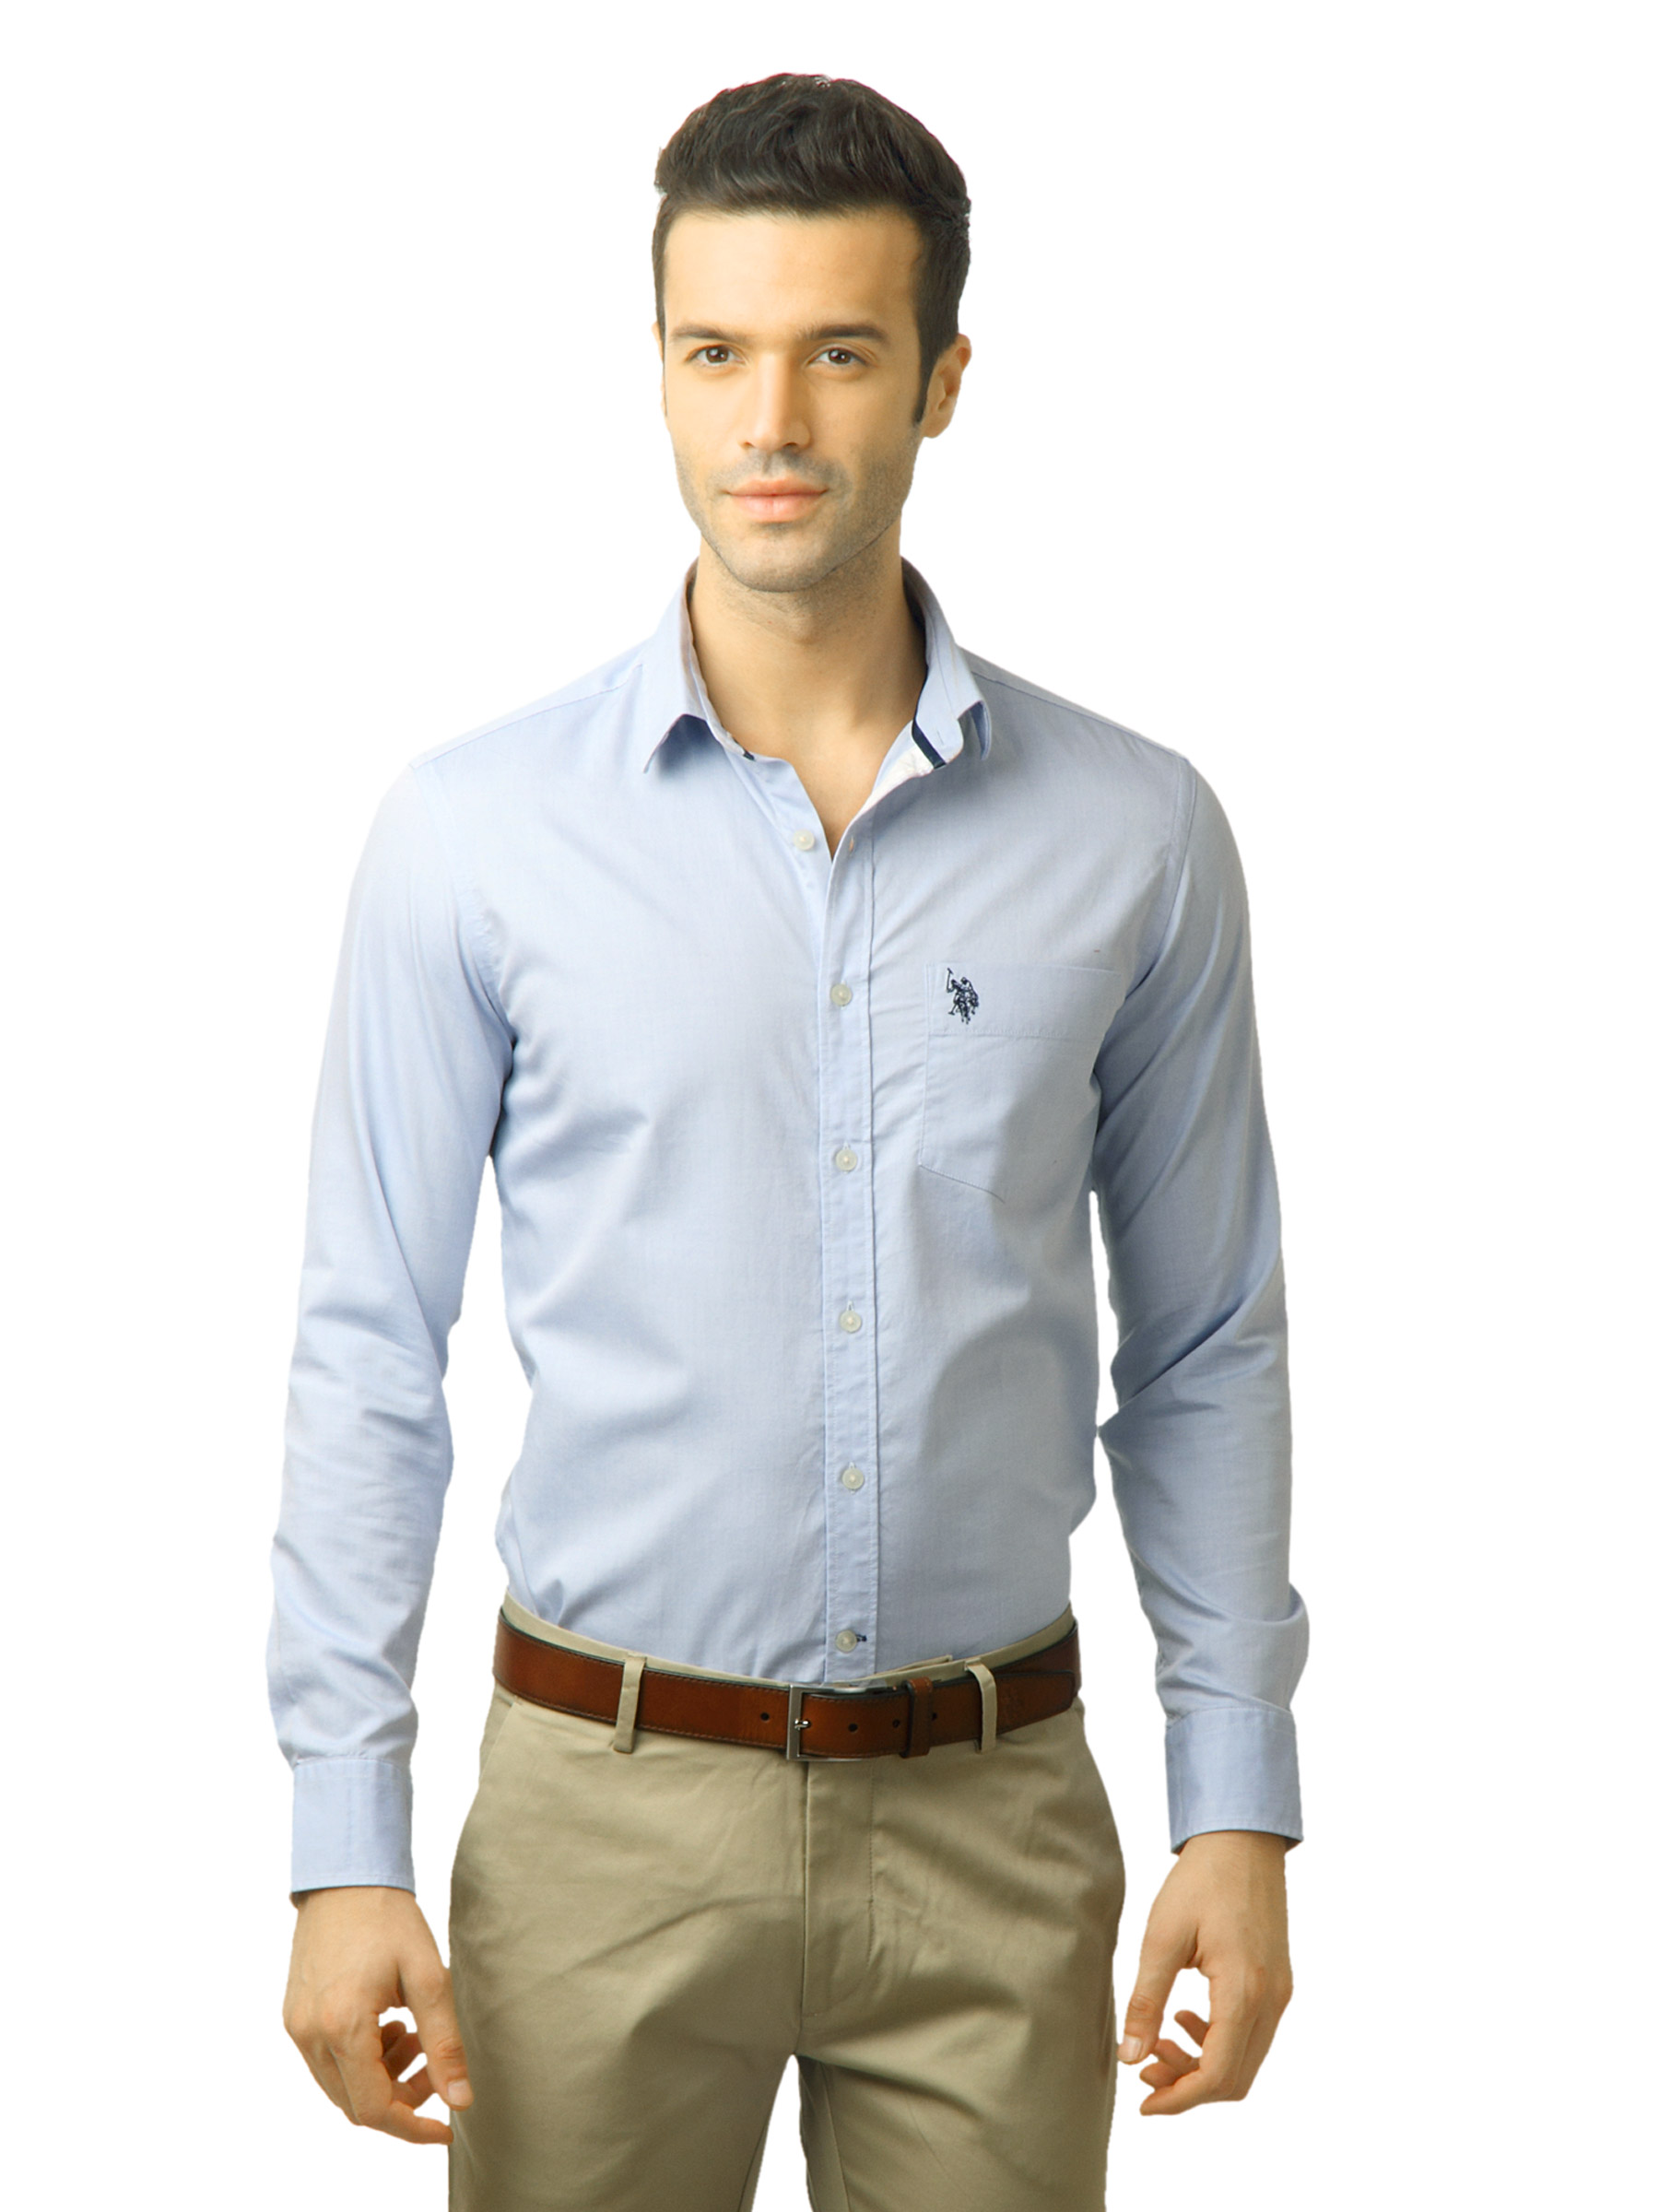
U.S. Polo Assn. Men Solid Blue Shirt
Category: Apparel / Topwear / Shirts
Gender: Men
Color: Blue
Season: Winter 2016
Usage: Casual